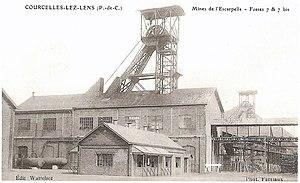
La Fosse n° 7 - 7 bis de la Compagnie des mines de l'Escarpelle était un charbonnage constitué de deux puits situé à Courcelles-lès-Lens, Pas-de-Calais, Nord-Pas-de-Calais, France.
La Compagnie des mines de l'Escarpelle est une compagnie minière qui a exploité la houille à Roost-Warendin, Leforest, Pont-de-la-Deûle, Dorignies, Courcelles-les-Lens et Auby dans le Bassin minier du Nord-Pas-de-Calais, à cheval dans le département du Nord et du Pas-de-Calais. M. Soyez établit un sondage le 13 juin 1846 dans le hameau de l'Escarpelle à Roost-Warendin, dans le but de découvrir la houille au-delà de la concession d'Aniche. Le sondage étant un succès, une société est fondée le 4 février 1847, elle effectue sa demande en concession le 19 juin et commence le fonçage de sa première fosse la même année à Roost-Warendin.